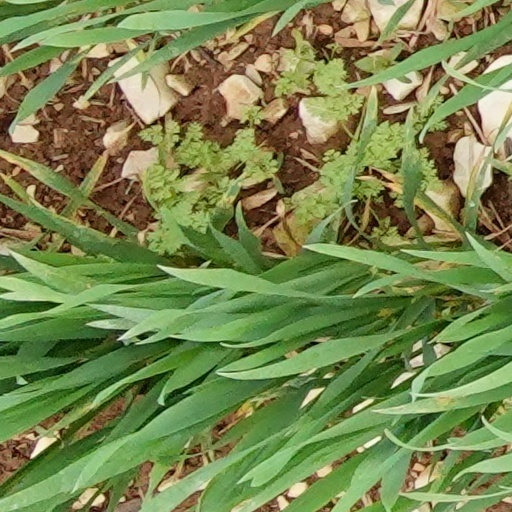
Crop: wheat